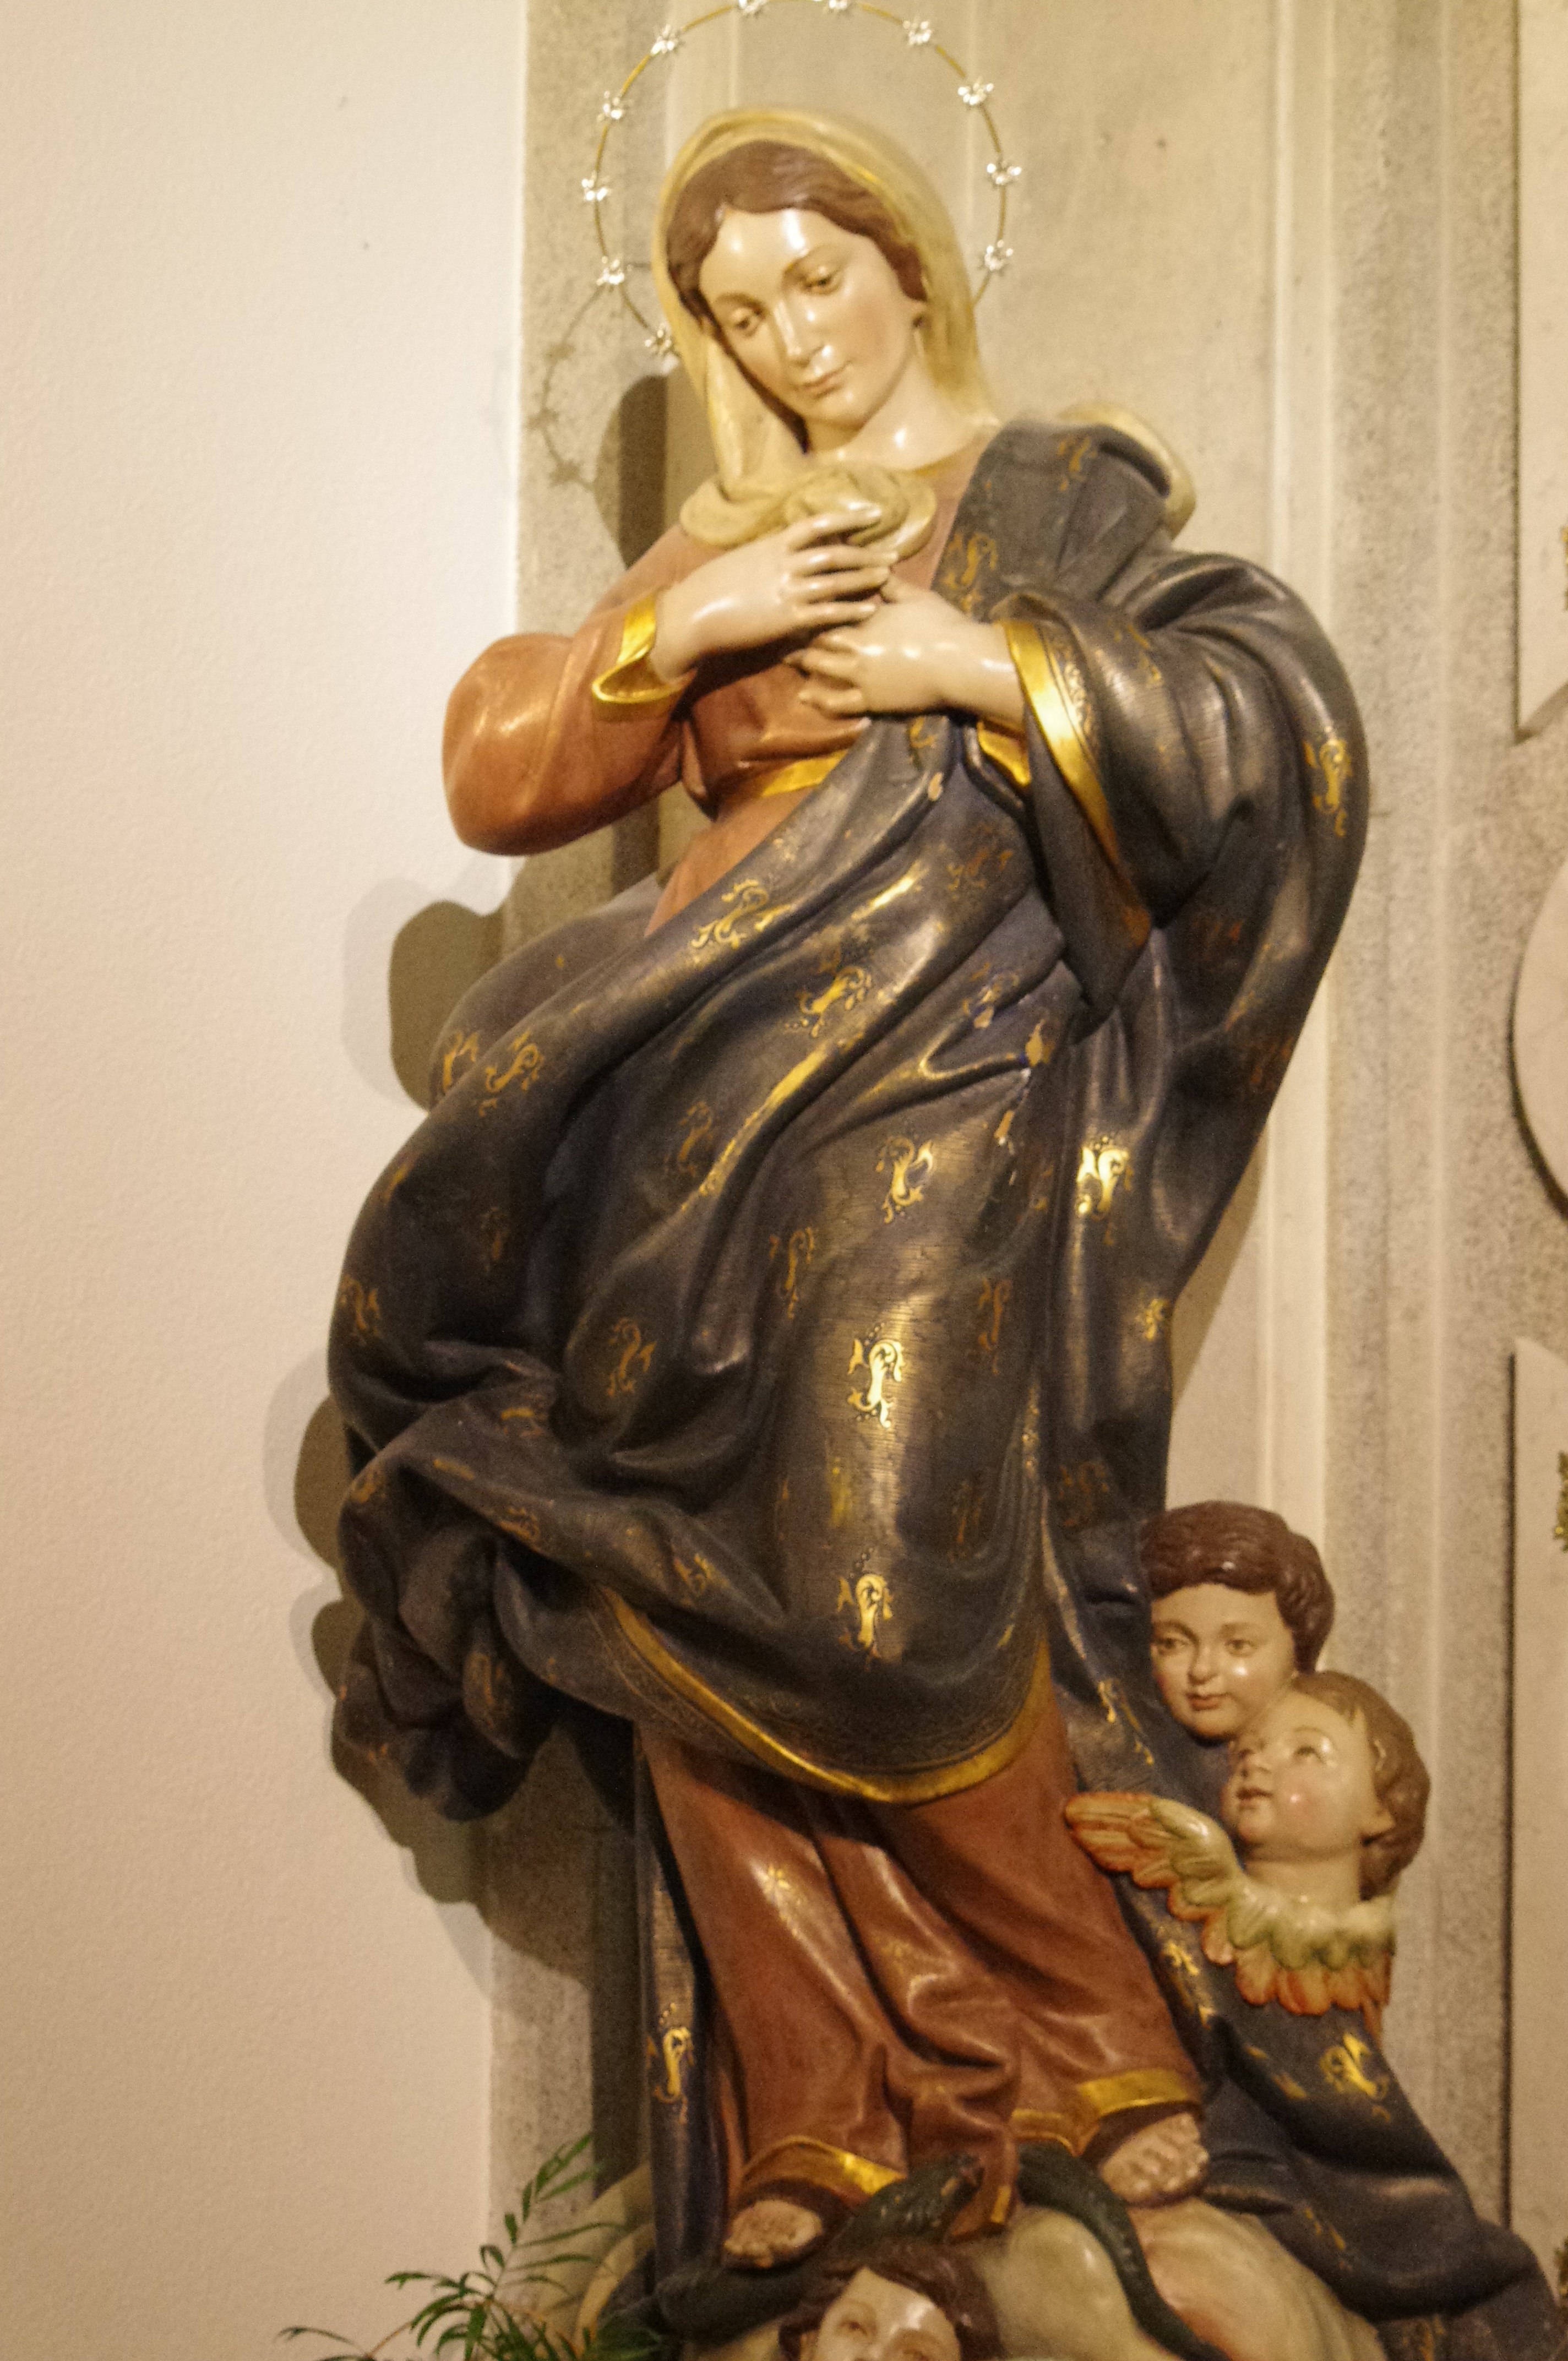
monument, statue, sculpture, art, figure, temple, bronze, virgin, carving, mythology, bronze sculpture, ancient history, classical sculpture